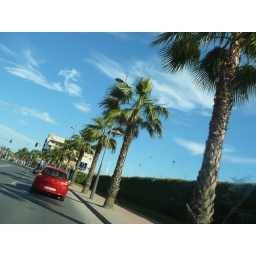
our car in front, we had 2 of the exact same cars, red